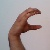
The image shows a hand gesture representing the letter 'C' in Indian Sign Language.